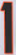
Number: 1